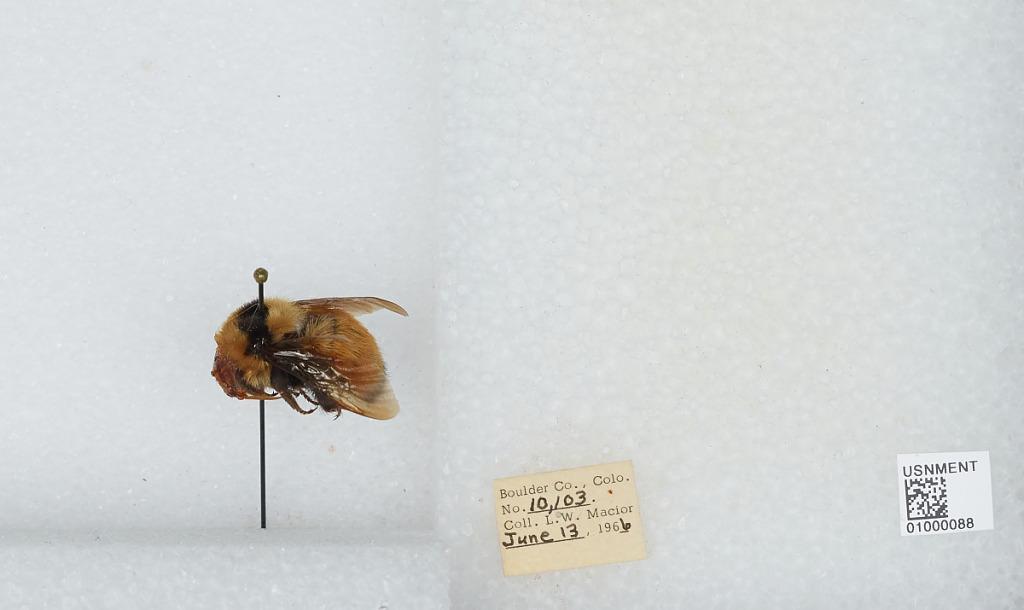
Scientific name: Bombus (Pyrobombus) huntii Greene
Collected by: L. Macior
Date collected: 1966-6-13
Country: United States
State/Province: Colorado
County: Boulder
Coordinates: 40.015, -105.27